Whispering Sands

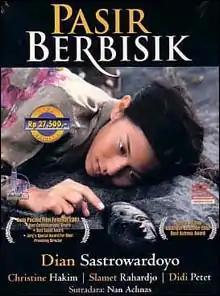
DVD cover.

Whispering Sands ("Pasir Berbisik") is a 2001 Indonesian drama film directed by Nan Triveni Achnas and starring Christine Hakim and Dian Sastrowardoyo as a mother and her teenage daughter who are refugees making their way across endless sand dunes.